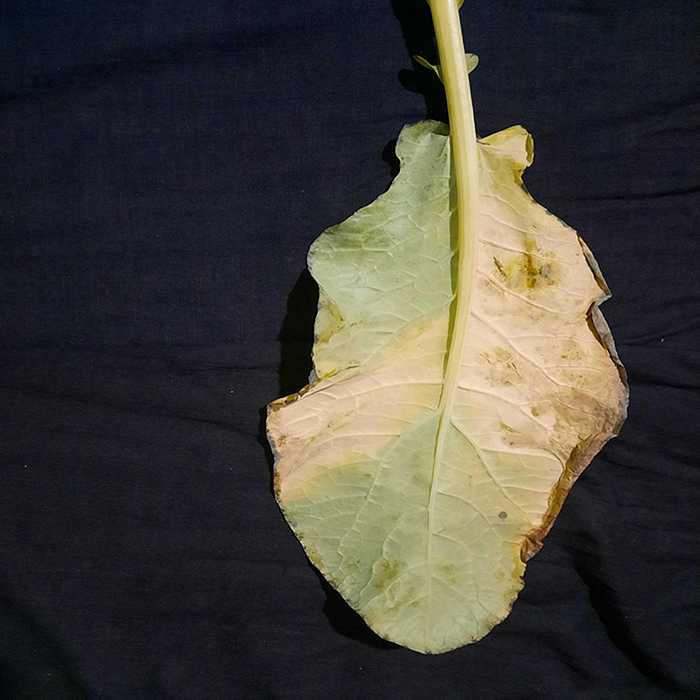
Plant: Cauliflower
Label: Black Rot